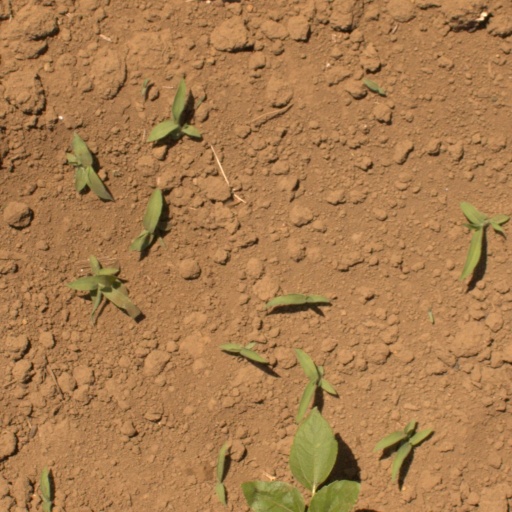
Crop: Jerusalem artichoke